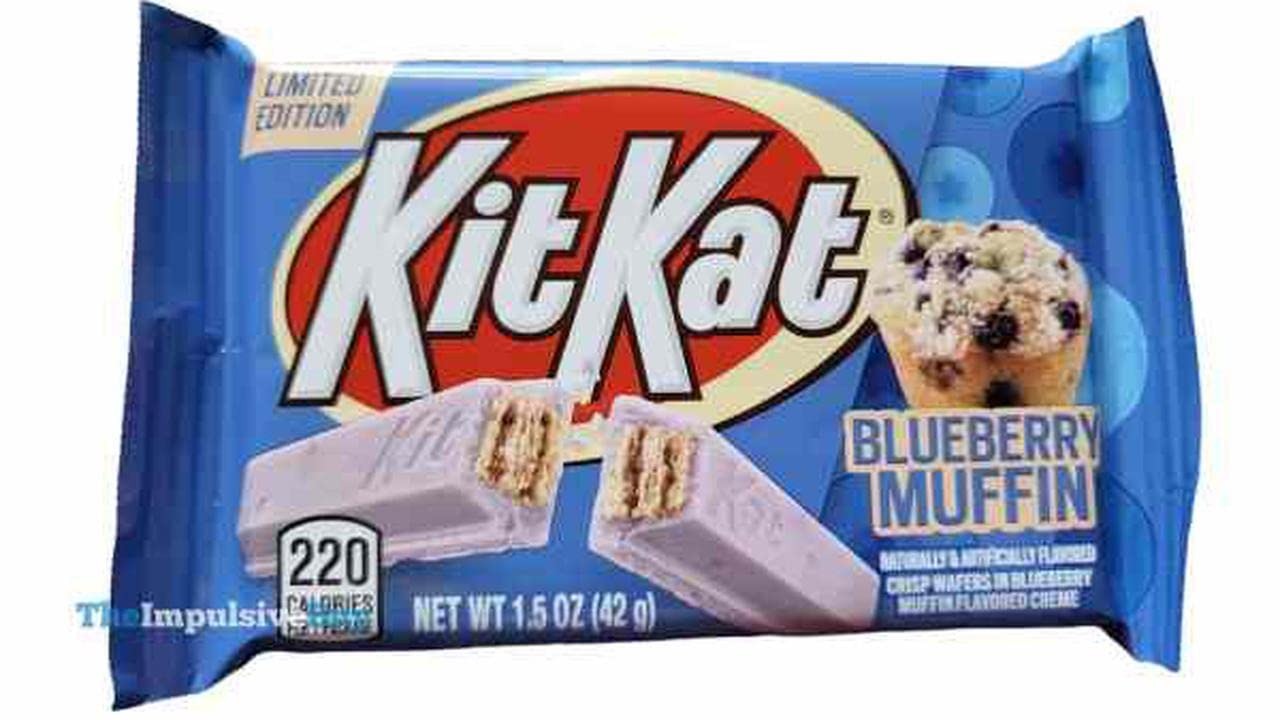
Item Name: The Hershey Company Kit Kat Blueberry Muffin Limited Edition 1.5 oz Candy Bar, Full Size, 4 Pack, 6 Oz Total
Product Description: Limited edition blueberry muffin flavored candy bar. It's like eating a fresh blueberry muffin without all the baking.
Value: 6.0
Unit: Ounce

Price: 12.5